Serpent Mound

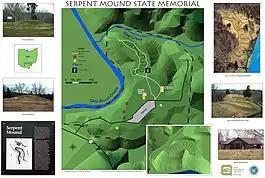
Digital Geographic Information System Map of the Serpent Mound

In 1901, the Ohio Historical Society hired engineer, Clinton Cowan, to survey newly acquired lands. Cowan created a 56-inch by 72-inch (1,800 mm) map that depicted the outline of The Serpent Mound in relation to nearby landmarks, such as hills and rivers. Along with this, Cowan made specific geographical surveys of the area, discovering a unique astrobleme on which the mound is based. He found that the mound is at the convergence of three distinctly different soil types. Cowan's information, in conjunction with Putnam's archaeological discoveries, has been the basis for all modern investigations of The Serpent Mound.